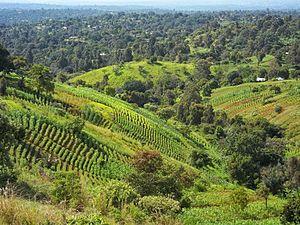
Le relief Bamougong est celui des montagnes
Un paysage est une vue d'une portion de l'espace terrestre, perçue par les sens humains ou divers arts visuels et représentée ou observée, dans la majorité des cas à l'horizontale et photographiquement par un observateur ; il implique donc un point de vue. Son caractère « résulte de l'action et de l'interaction de facteurs naturels et/ou humains » ajoute le Conseil de l'Europe.
Bamendou est un groupement situé dans l’arrondissement de Penka-Michel, département de la Menoua, région de l’Ouest Cameroun.Le lien suivant montre un mont du village Bamendou.
La culture sur billons est une technique agricole utilisée pour limiter les effets d'une humidité ou pluviométrie importante ou pour permettre les cultures sur les sols trop argileux.